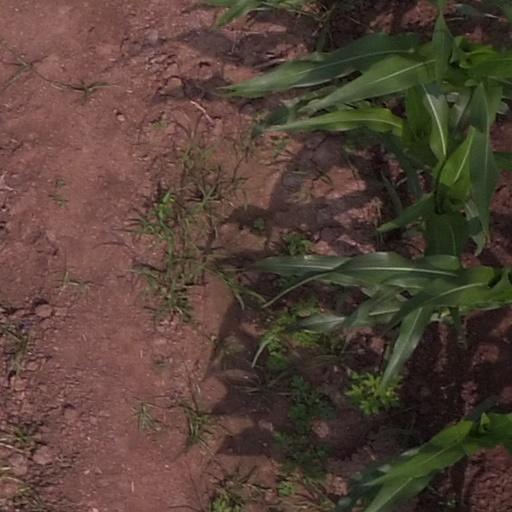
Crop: maize; corn